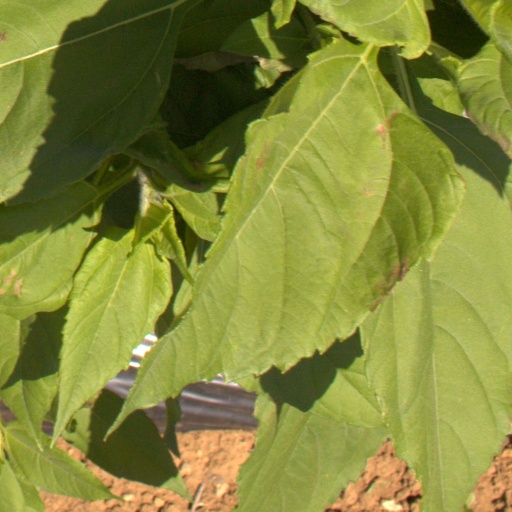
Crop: Jerusalem artichoke